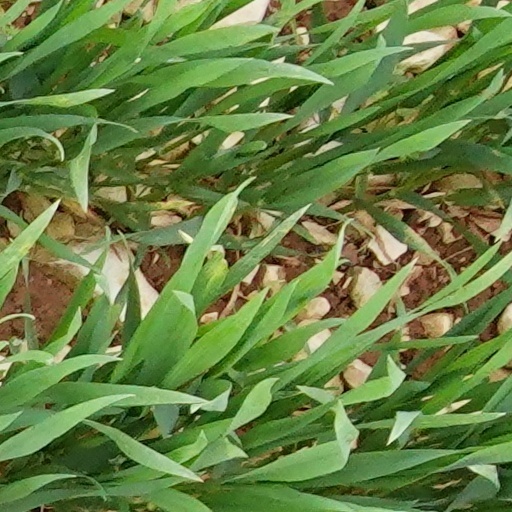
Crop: wheat